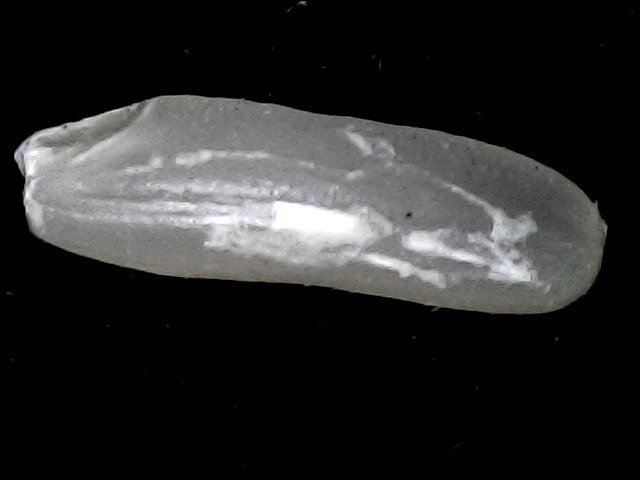
Rice variety: BD87